2023 Shanghai Masters

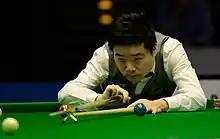
The tournament's top-ranked Chinese player and two-time champion Ding Junhui "(pictured)" lost in the last 16.

The round of 16 took place on September 12 and 13, featuring the first-round winners against players seeded one through eight. Having withdrawn from the 2023 Championship League and the 2023 European Masters, O'Sullivan played his first match of the 202324 season against the 2010 winner Ali Carter. O’Sullivan led 31 at the mid-session interval but Carter responded with breaks of 68 and 83 to tie the scores at 33. O’Sullivan then won three consecutive frames with breaks of 101, 74, and 81 for a 63 victory. Higgins defeated the 2015 winner Kyren Wilson by the same score. Lisowski faced three-time runner-up Judd Trump. With the scores tied at 55, Lisowski took a 42-point lead in the deciding frame, but Trump secured victory with a 74 break. Mark Selby defeated Vafaei, also in a deciding frame.